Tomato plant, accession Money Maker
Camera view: horizontal (90 deg, fisheye); turntable rotation: 180 degrees
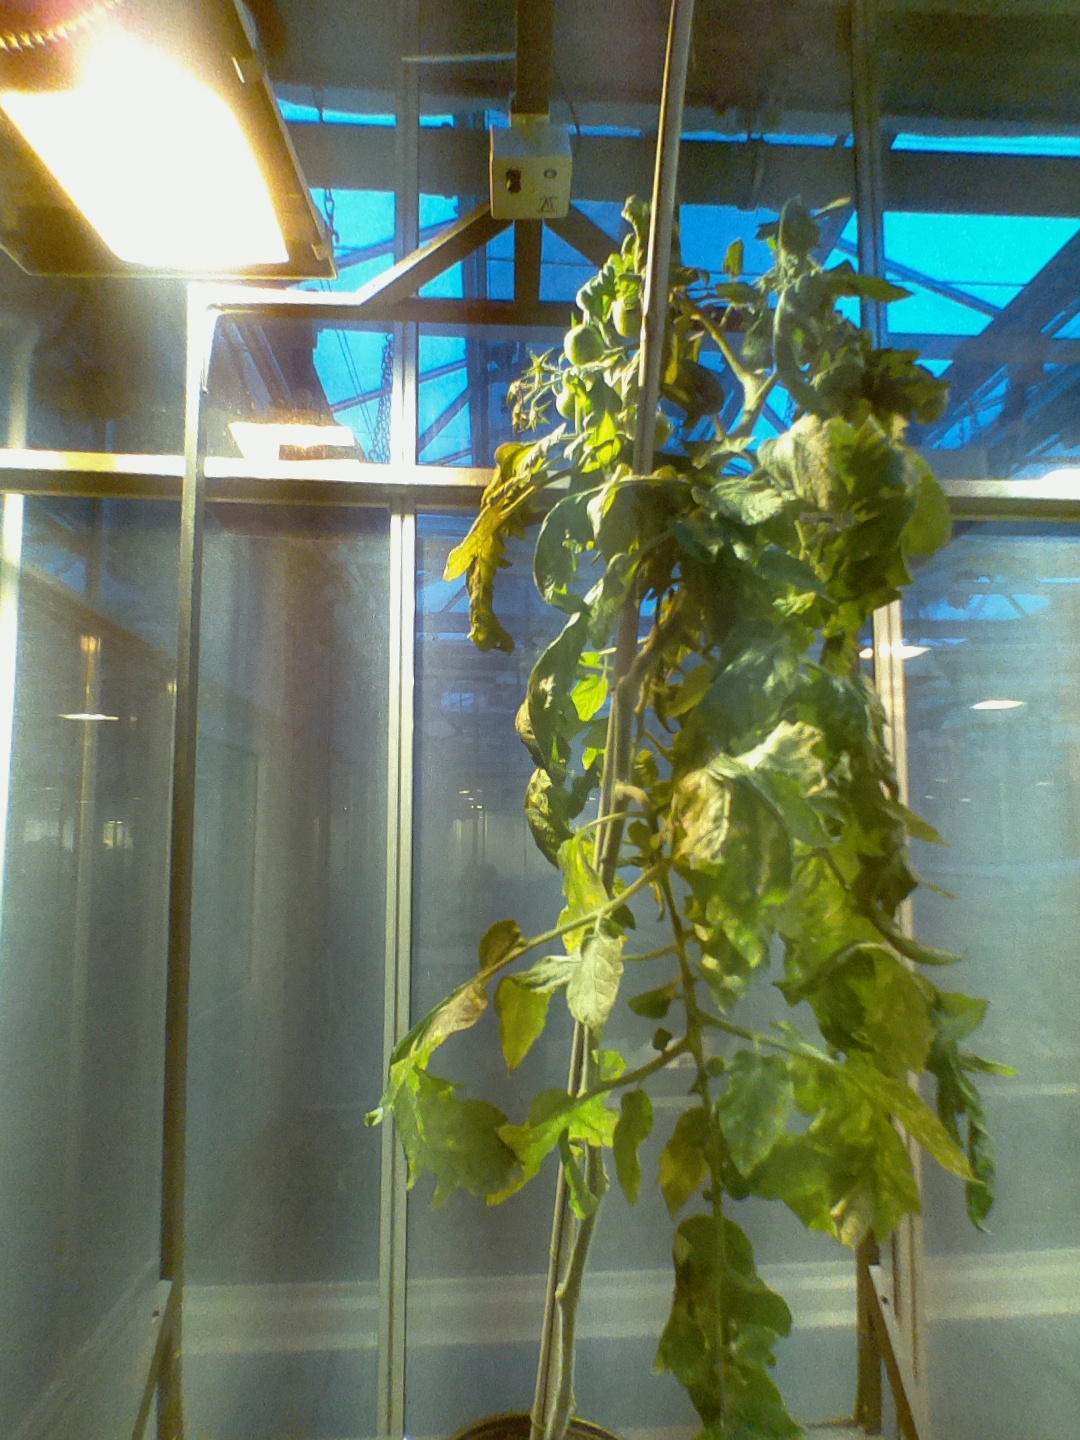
BBCH growth stage 74: 40%-50% of final fruit size